Caleta La Arena

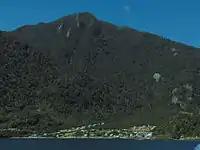
La Arena Cove from Ferry "Don Juan"

Caleta La Arena is a small town on the northern edge of Reloncaví Estuary, in the commune of Puerto Montt, Los Lagos Region, Chile.